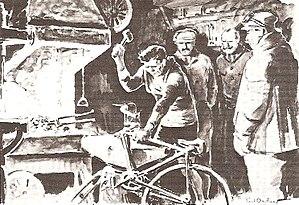
Eugène Christophe au Tour de France 1913
Élie Eugène Christophe dit Eugène Christophe, né le 22 janvier 1885 à Paris et mort le 1ᵉʳ février 1970 dans la même ville à l'Hôpital Broussais, est un coureur cycliste français. Issu d'un milieu modeste, il exerce la profession de serrurier avant de se consacrer au cyclisme. Il compte à son palmarès un Milan-San Remo, un Paris-Tours, deux Bordeaux-Paris, trois victoires d'étape sur le Tour de France et six titres de champion de France de cyclo-cross. Sa carrière impressionne par sa longévité : il dispute sa première course professionnelle en 1903, à l'âge de 18 ans, et ne se retire définitivement des pelotons qu'en 1926, âgé de 41 ans. Durant ces années, il a porté les couleurs des plus grandes équipes de l'époque, avant de créer sa propre marque de cycles vers la fin de sa carrière.